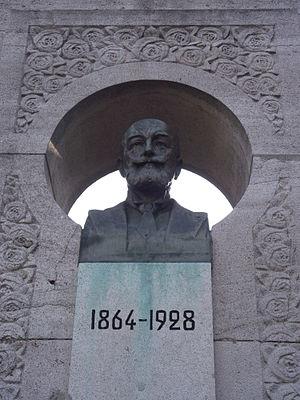
Buste de Félix Coquelle à Dunkerque-Rosendaël
Félix Coquelle, né le 5 juillet 1864 à Dunkerque et mort le 13 août 1928 à Rosendaël est un négociant et un homme politique français.